Sky position (RA, Dec in degrees): 148.768, 28.896
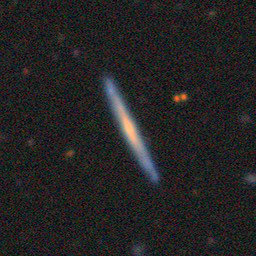
Galaxy morphology: Edge-on Galaxies without Bulge